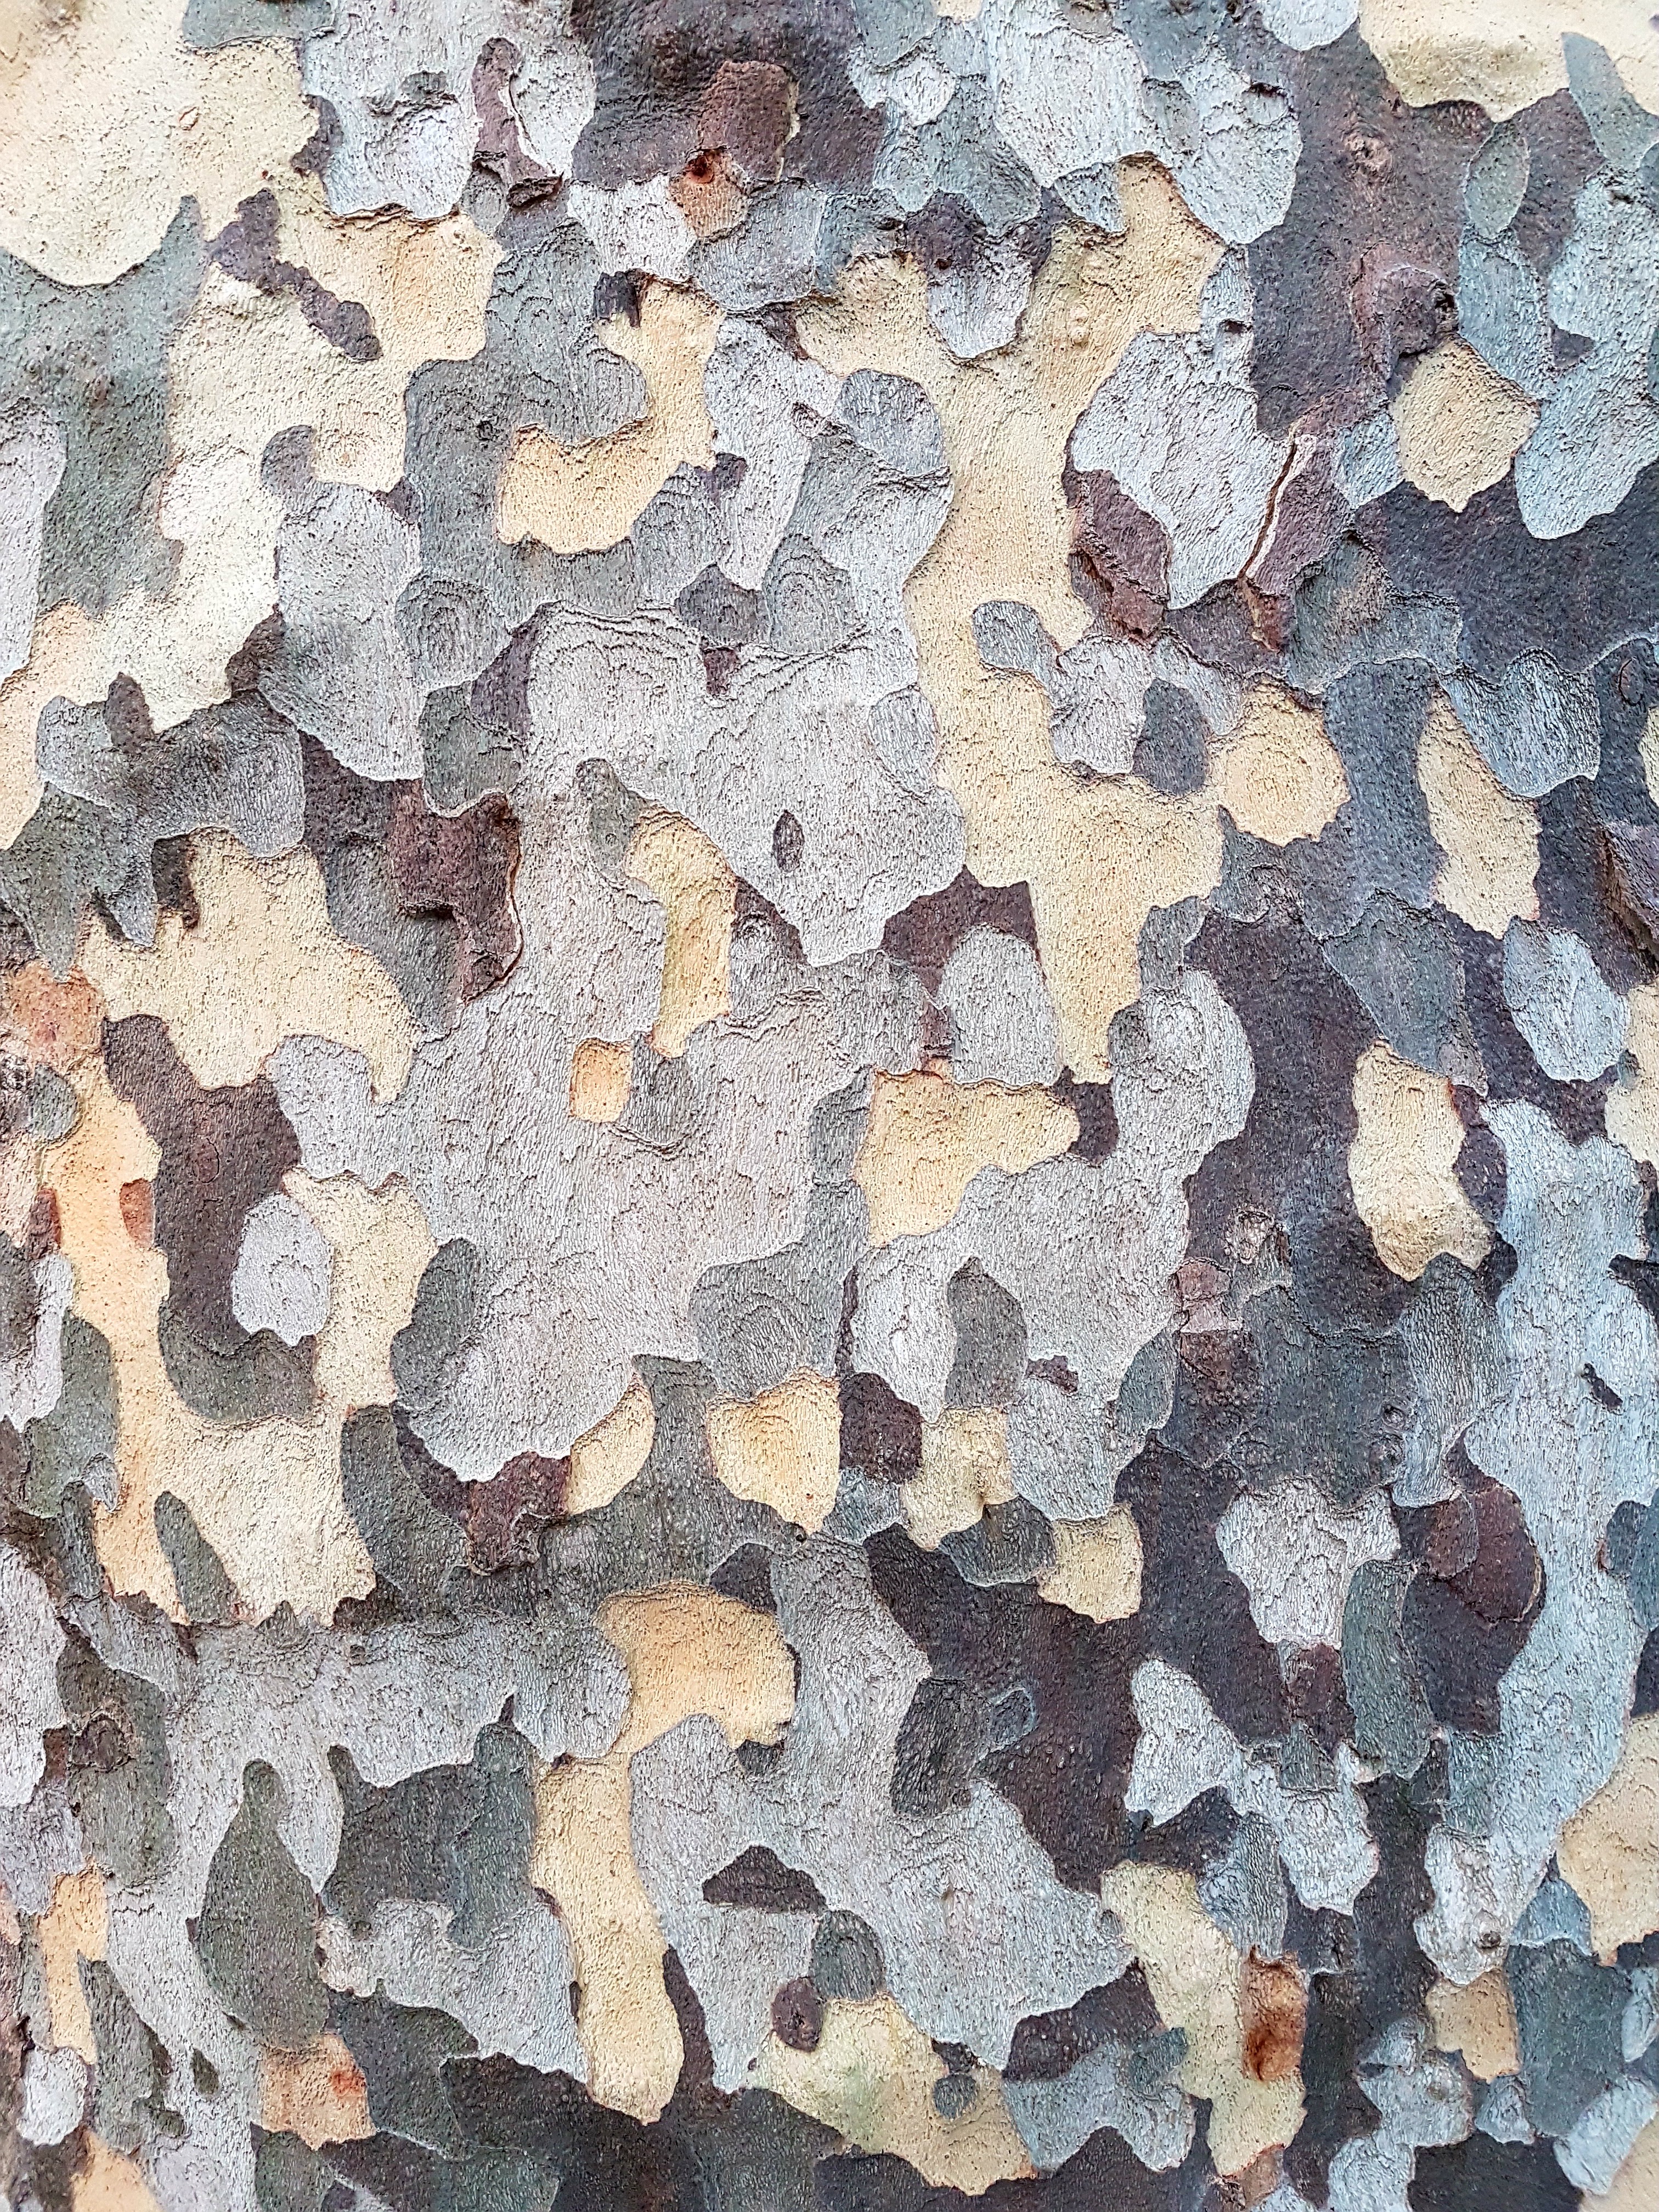
rock, wood, texture, floor, wall, asphalt, pattern, soil, stone wall, brick, material, rubble, design, flooring, road surface, flagstone